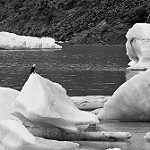
Label: B & W